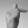
ASL letter: T